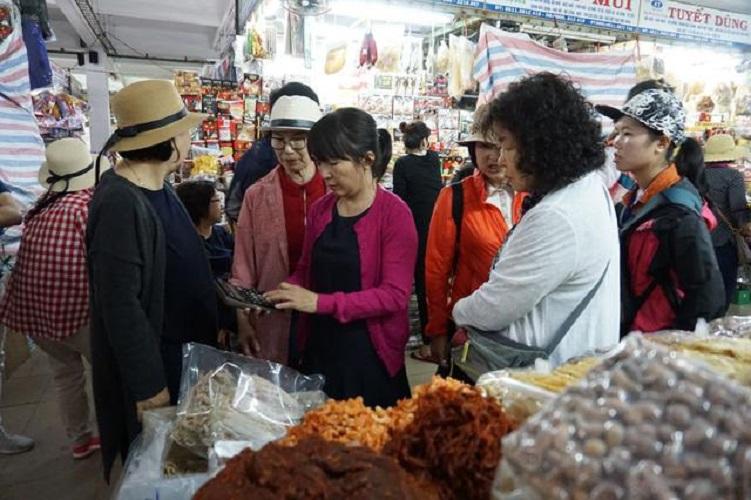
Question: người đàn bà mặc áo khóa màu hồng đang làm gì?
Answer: người đàn bà mặc áo khóa màu hồng đang tính tiền bằng máy tính